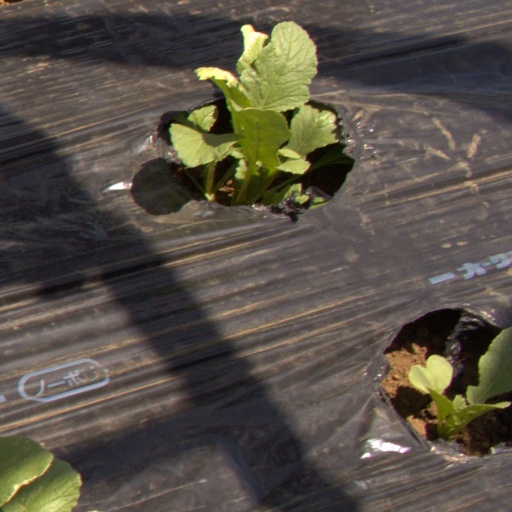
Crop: Jerusalem artichoke